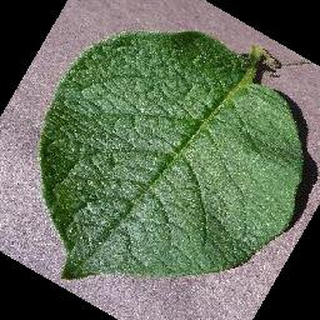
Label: healthy_potato